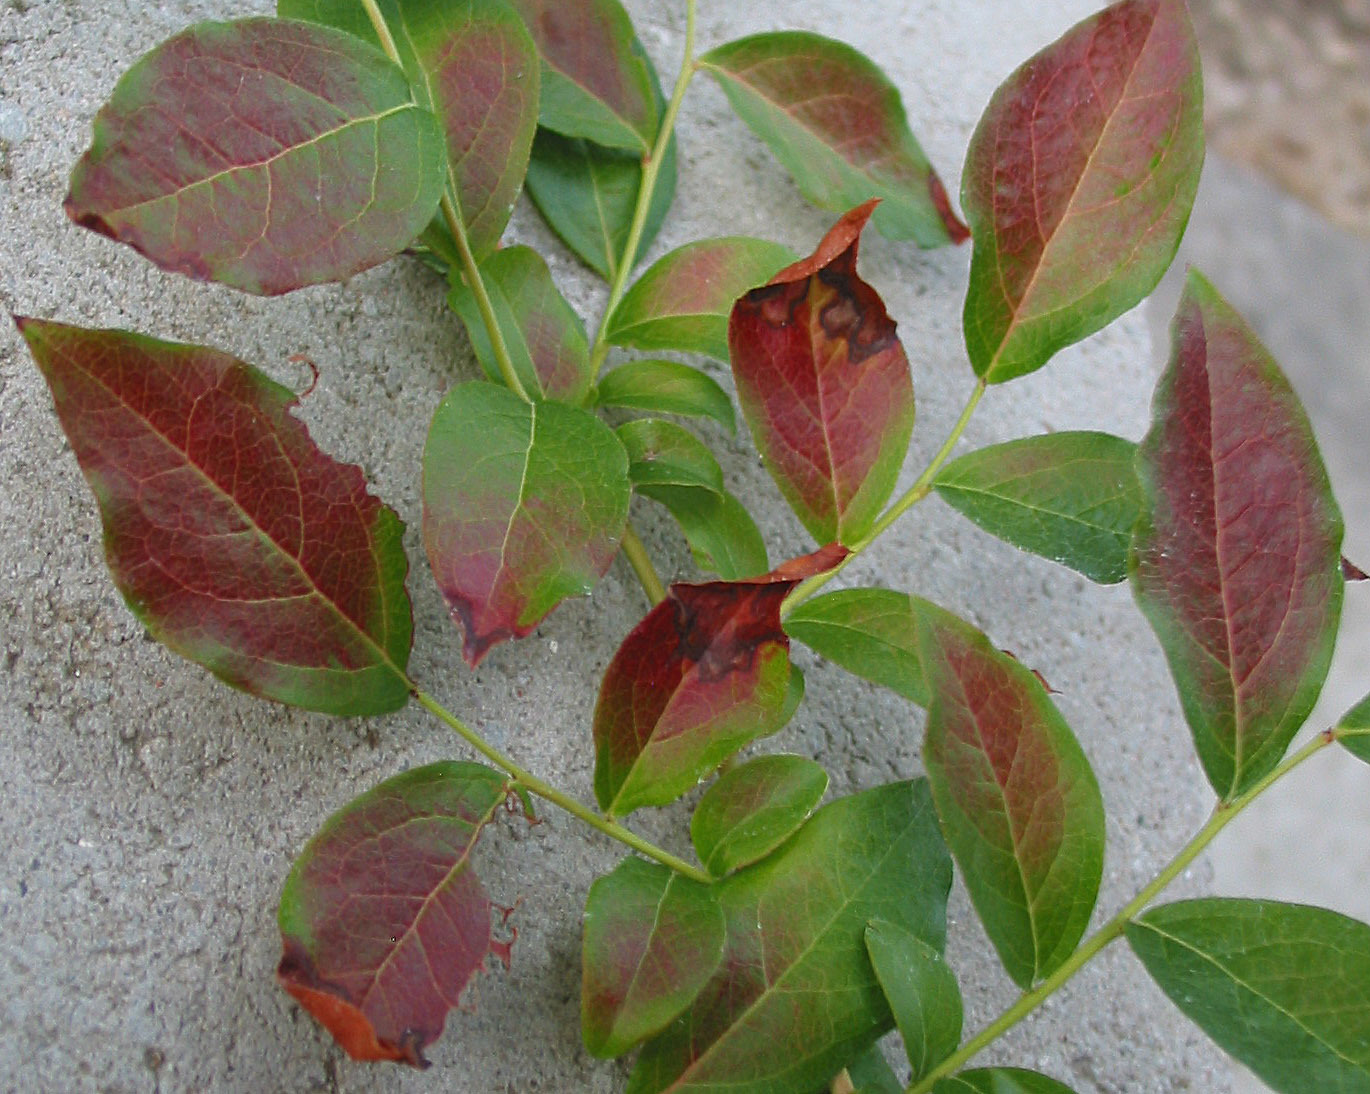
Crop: blueberry
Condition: healthy